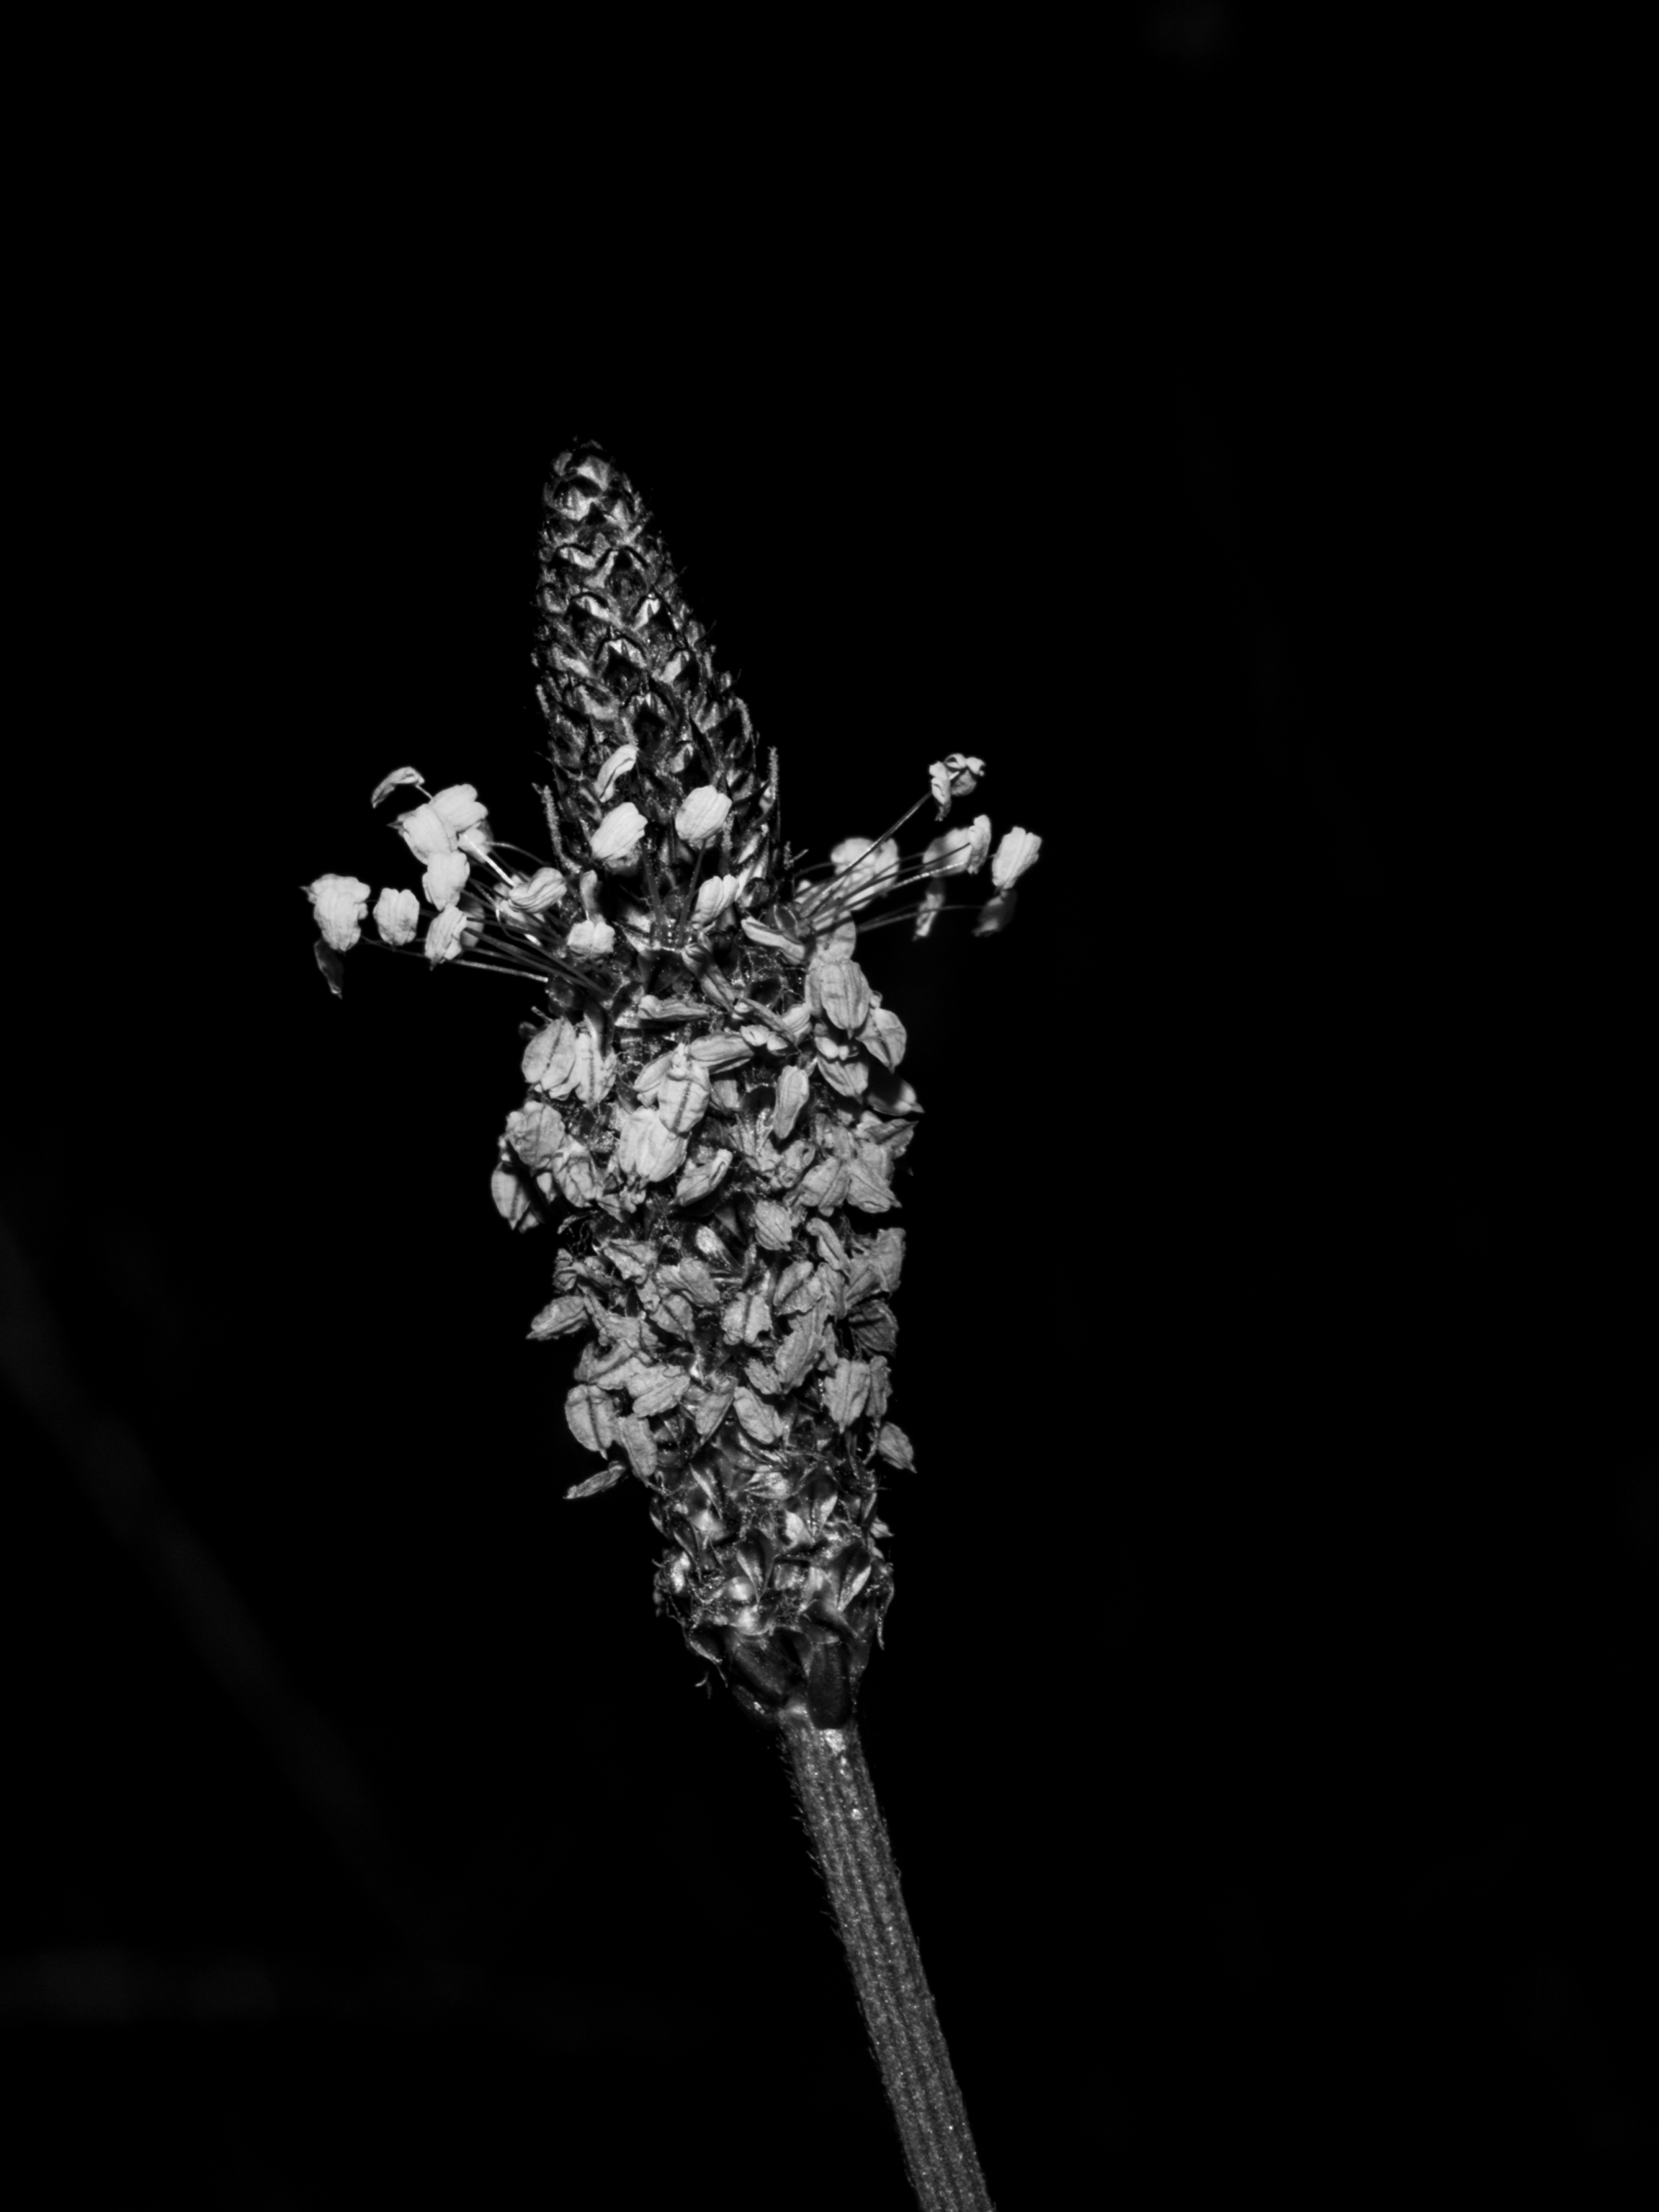
black and white, monochrome, jewellery, uk, peterborough, monochrome photography, fashion accessory